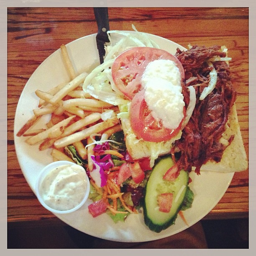
A plate filled with meat vegetables and dip on a wooden table.
A plate is filled with sandwich fillings and french fries.
A close up of a plate of food at a restaurant
This is an image of a meal which has fries and a sandwich.
A plate filled with a variety of foods like french fries and salad.